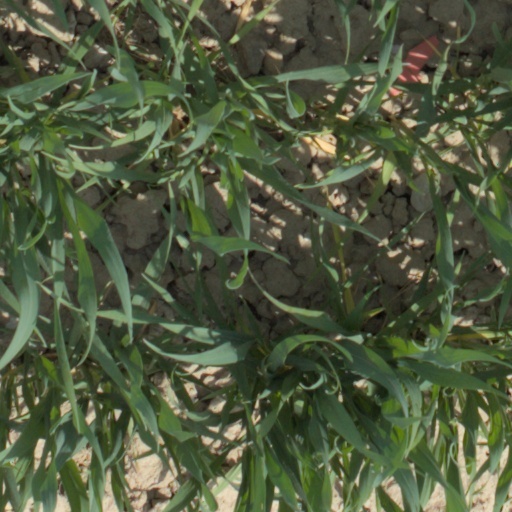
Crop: wheat